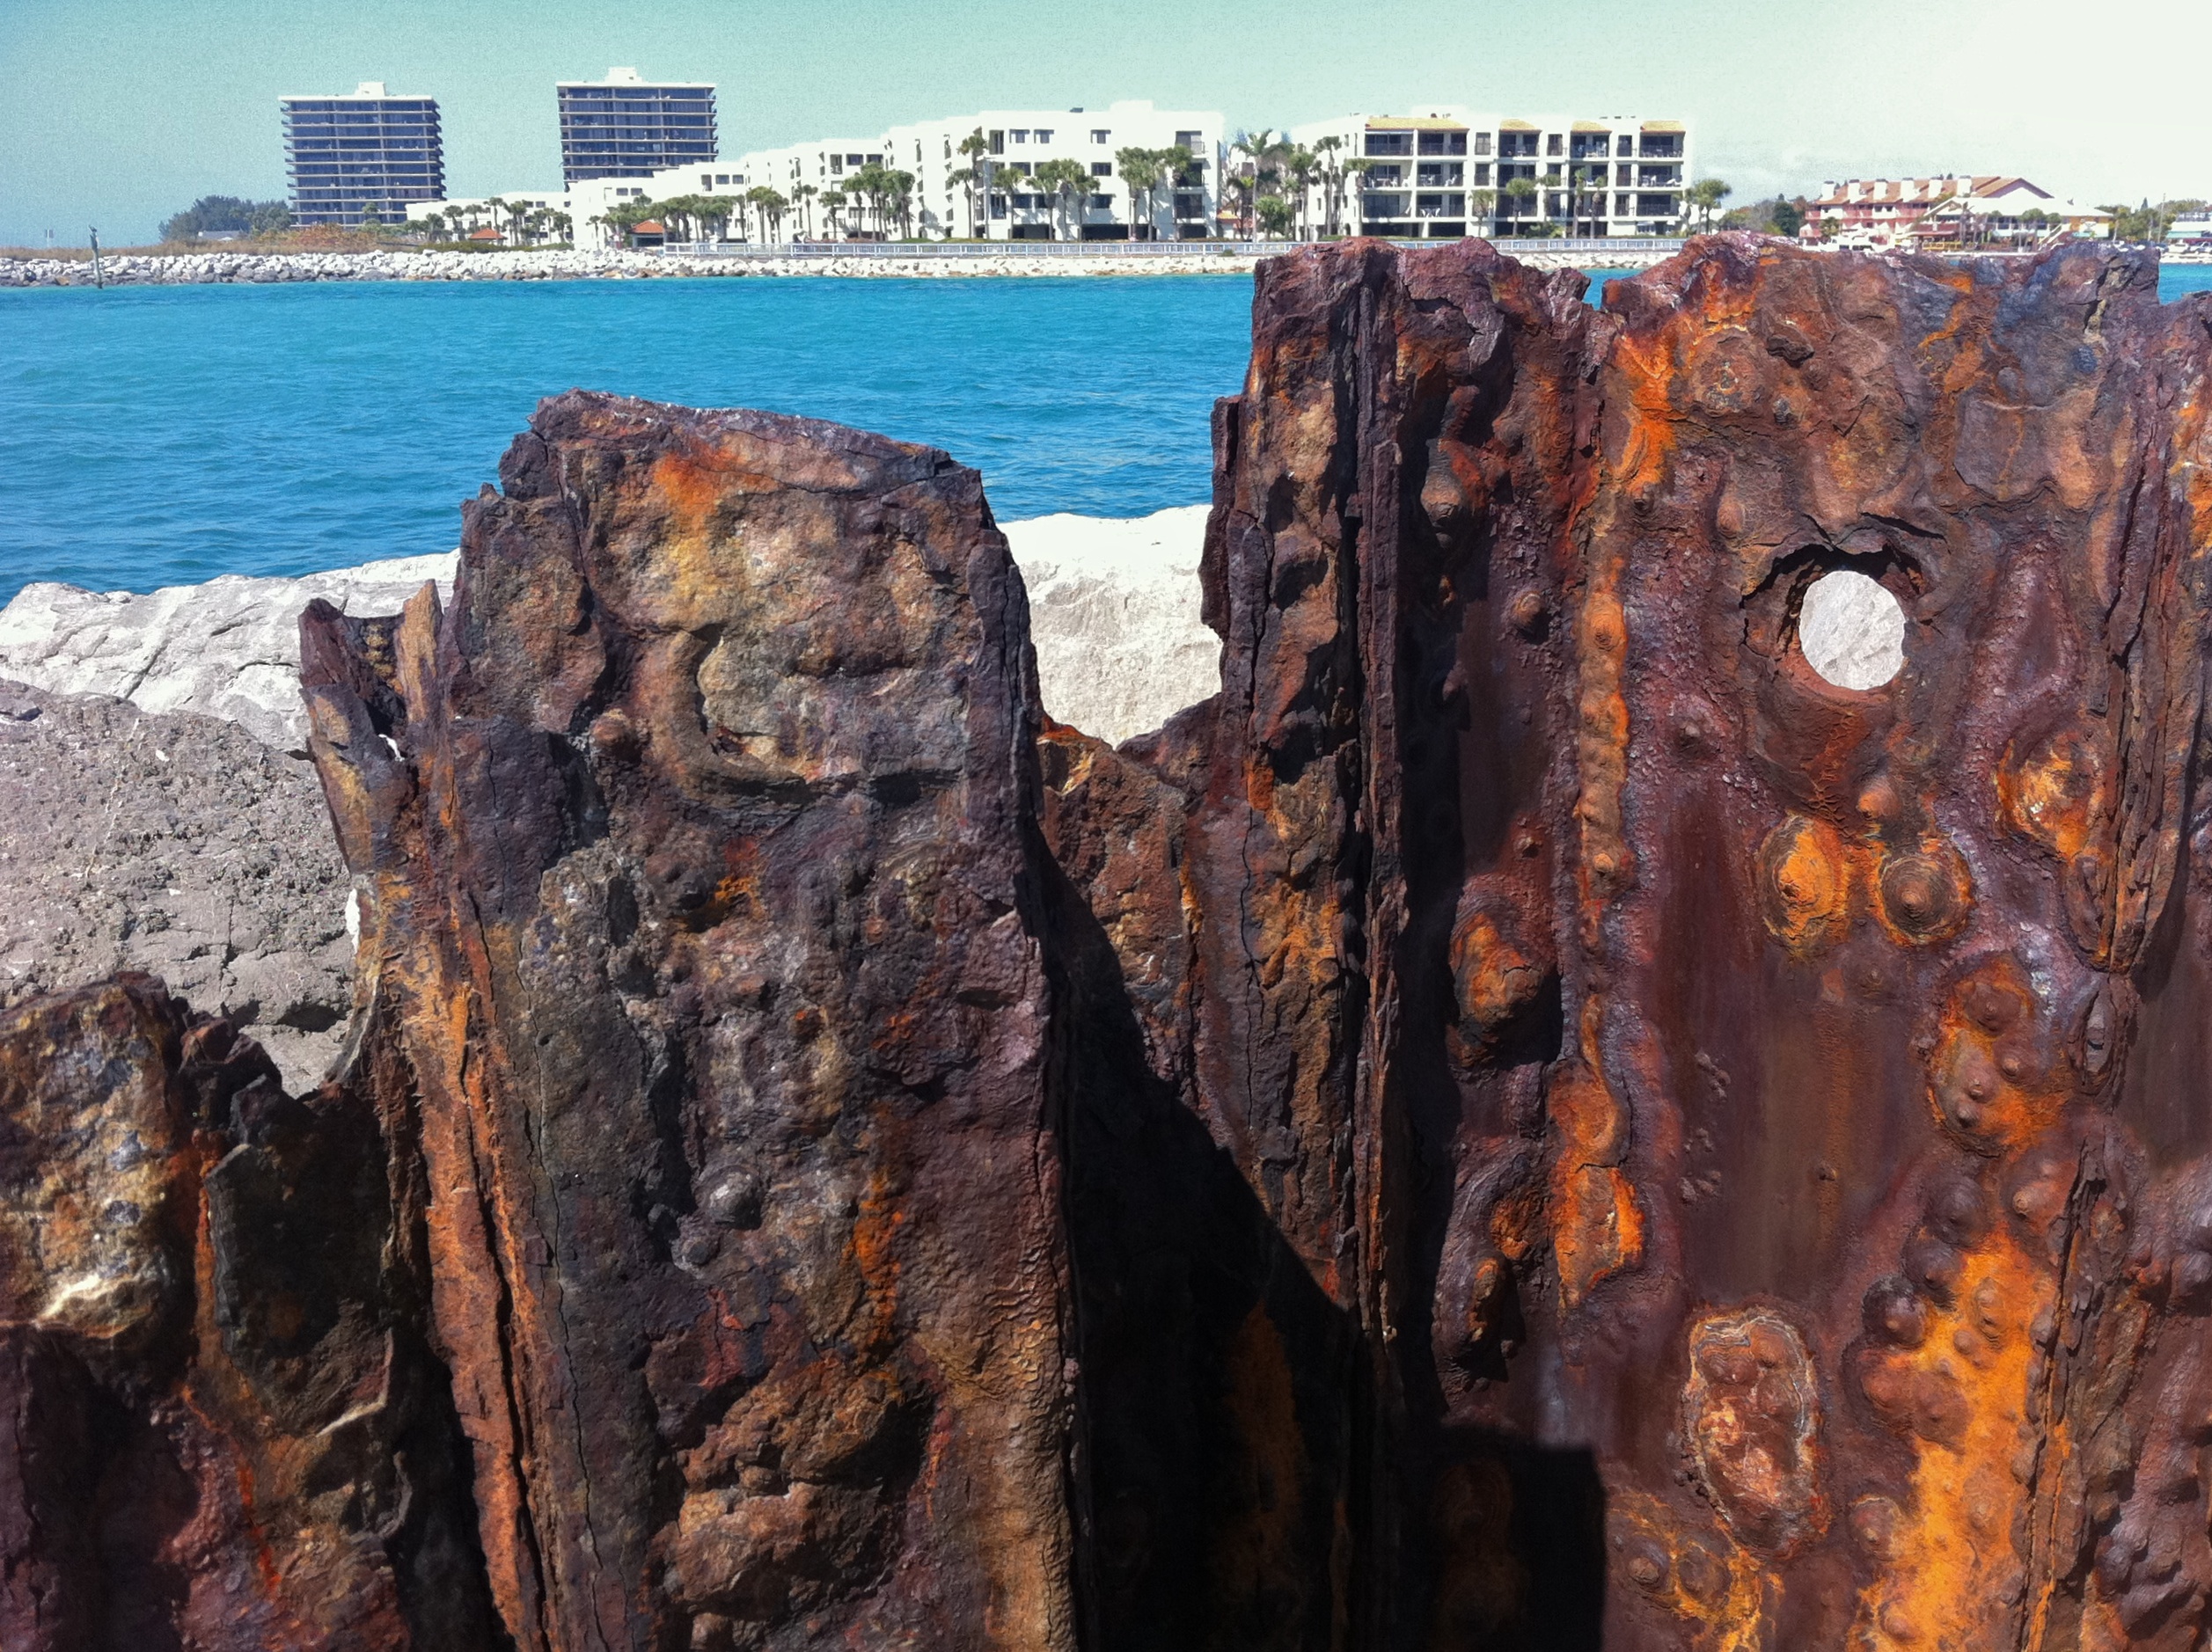
sea, coast, rock, wood, formation, cliff, terrain, material, geology